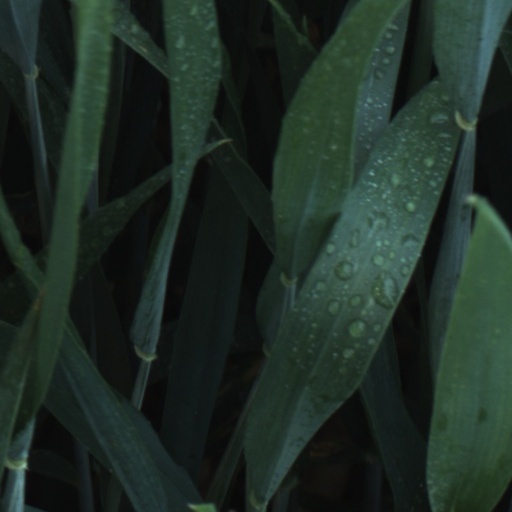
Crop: wheat